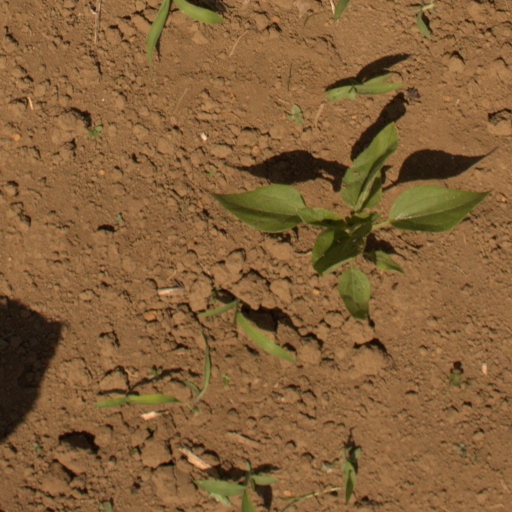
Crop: Jerusalem artichoke